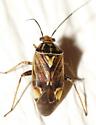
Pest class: lygus_bug